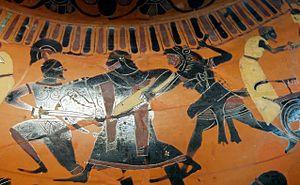
Héraclès (à droite) poursuit Cycnos (à gauche) pendant que Zeus (au centre) tente de séparer les combattants. Épaule d'une amphore attique à figures noires, vers 545-530 av. J.-C.
Dans la mythologie grecque, Cycnos est le fils d'Arès. Il n'est connu que par sa confrontation avec son oncle Héraclès, qui est représentée sur de nombreux vases grecs.